Meadowbank, New South Wales

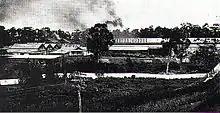

Meadowbank Manufacturing Company Works was the first industry in Meadowbank, established on 95 acres of land in 1890, with frontage to the Parramatta River and easy access to the railway producing agricultural equipment for the local area and throughout the country. The existing seawall is made from the remnants of the original sandstone. Shepherds Bay is named after early settler James Shepherd, transported as a convict in 1791. Vineyard terraces were located on the upper slopes. Former Ryde Wharf and punt located in Shepherds Bay Park. Remnants of wharf walling visible at low tide. The Ryde to Rhodes punt operated between 1898 and 1935. Passengers included employees of the State Timber yards at Rhodes and cattle. The punt was unreliable; "the cable continually gave way and cargoes of cattle went sailing downstream".